Sam Sing Kung Temple

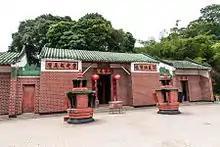
Sam Sing Kung Temple

(also known as the Three Saints Temple) is a Chinese temple in Sandakan, Sabah, Malaysia. Built in 1887, the temple is the third oldest temple in Sandakan, after Goddess of Mercy Temple and Tam Kung Temple. It is part of the Sandakan Heritage Trail.